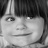
Emotion: happy